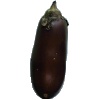
Label: eggplant